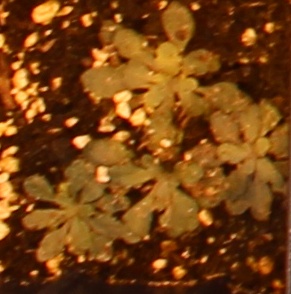
Label: Horseweed